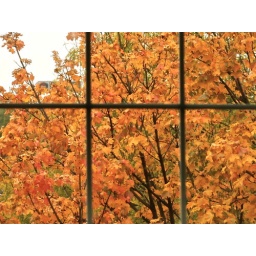
This Maple tree outside my window was full of color... everyone else seemed dull in front of it!